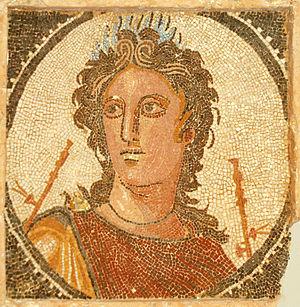
Un opéra est un édifice conçu dans l'objectif d'y représenter des œuvres lyriques. Comme nombre de théâtres, il est constitué par un bâtiment abritant une scène, une fosse d'orchestre, une salle, des coulisses, des ateliers de confection des costumes et de construction des décors et des bureaux destinés à l'administration de l'institution qu'il abrite. Il trouve sa spécificité et son appellation au XIXᵉ siècle où il est complété par un foyer destiné aux mélomanes pour être à nouveau plus largement intégré à la fin du XXᵉ siècle dans des structures de type centre culturel ouvertes à tous les arts du spectacle.